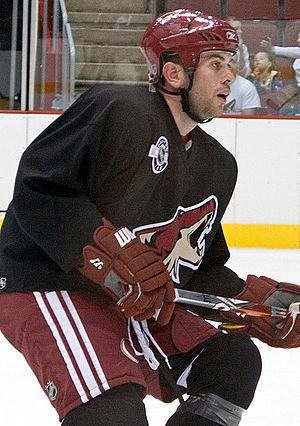
Keith Yandle est un joueur professionnel américain de hockey sur glace. Il évolue au poste de défenseur.